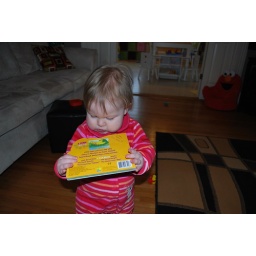
she is obsessed with ducks - and walked around with this book that quacks when you press the button